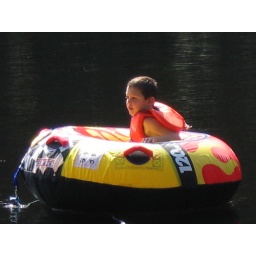
Lost in his thoughts, this young man takes a minute to regroup before jumping back into the lake to play.